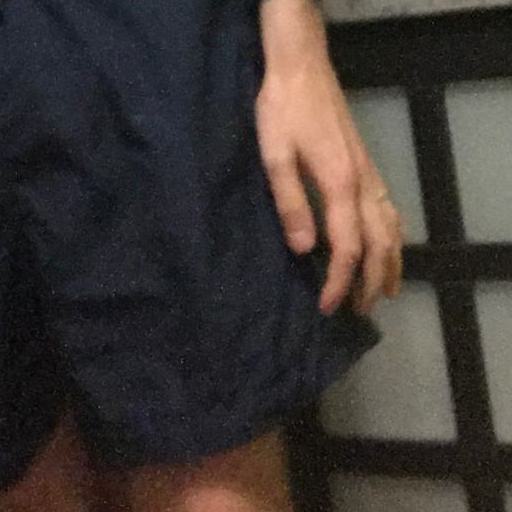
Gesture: no_gesture